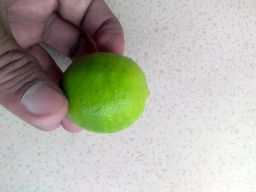
Fruit: Lime
Quality: Good